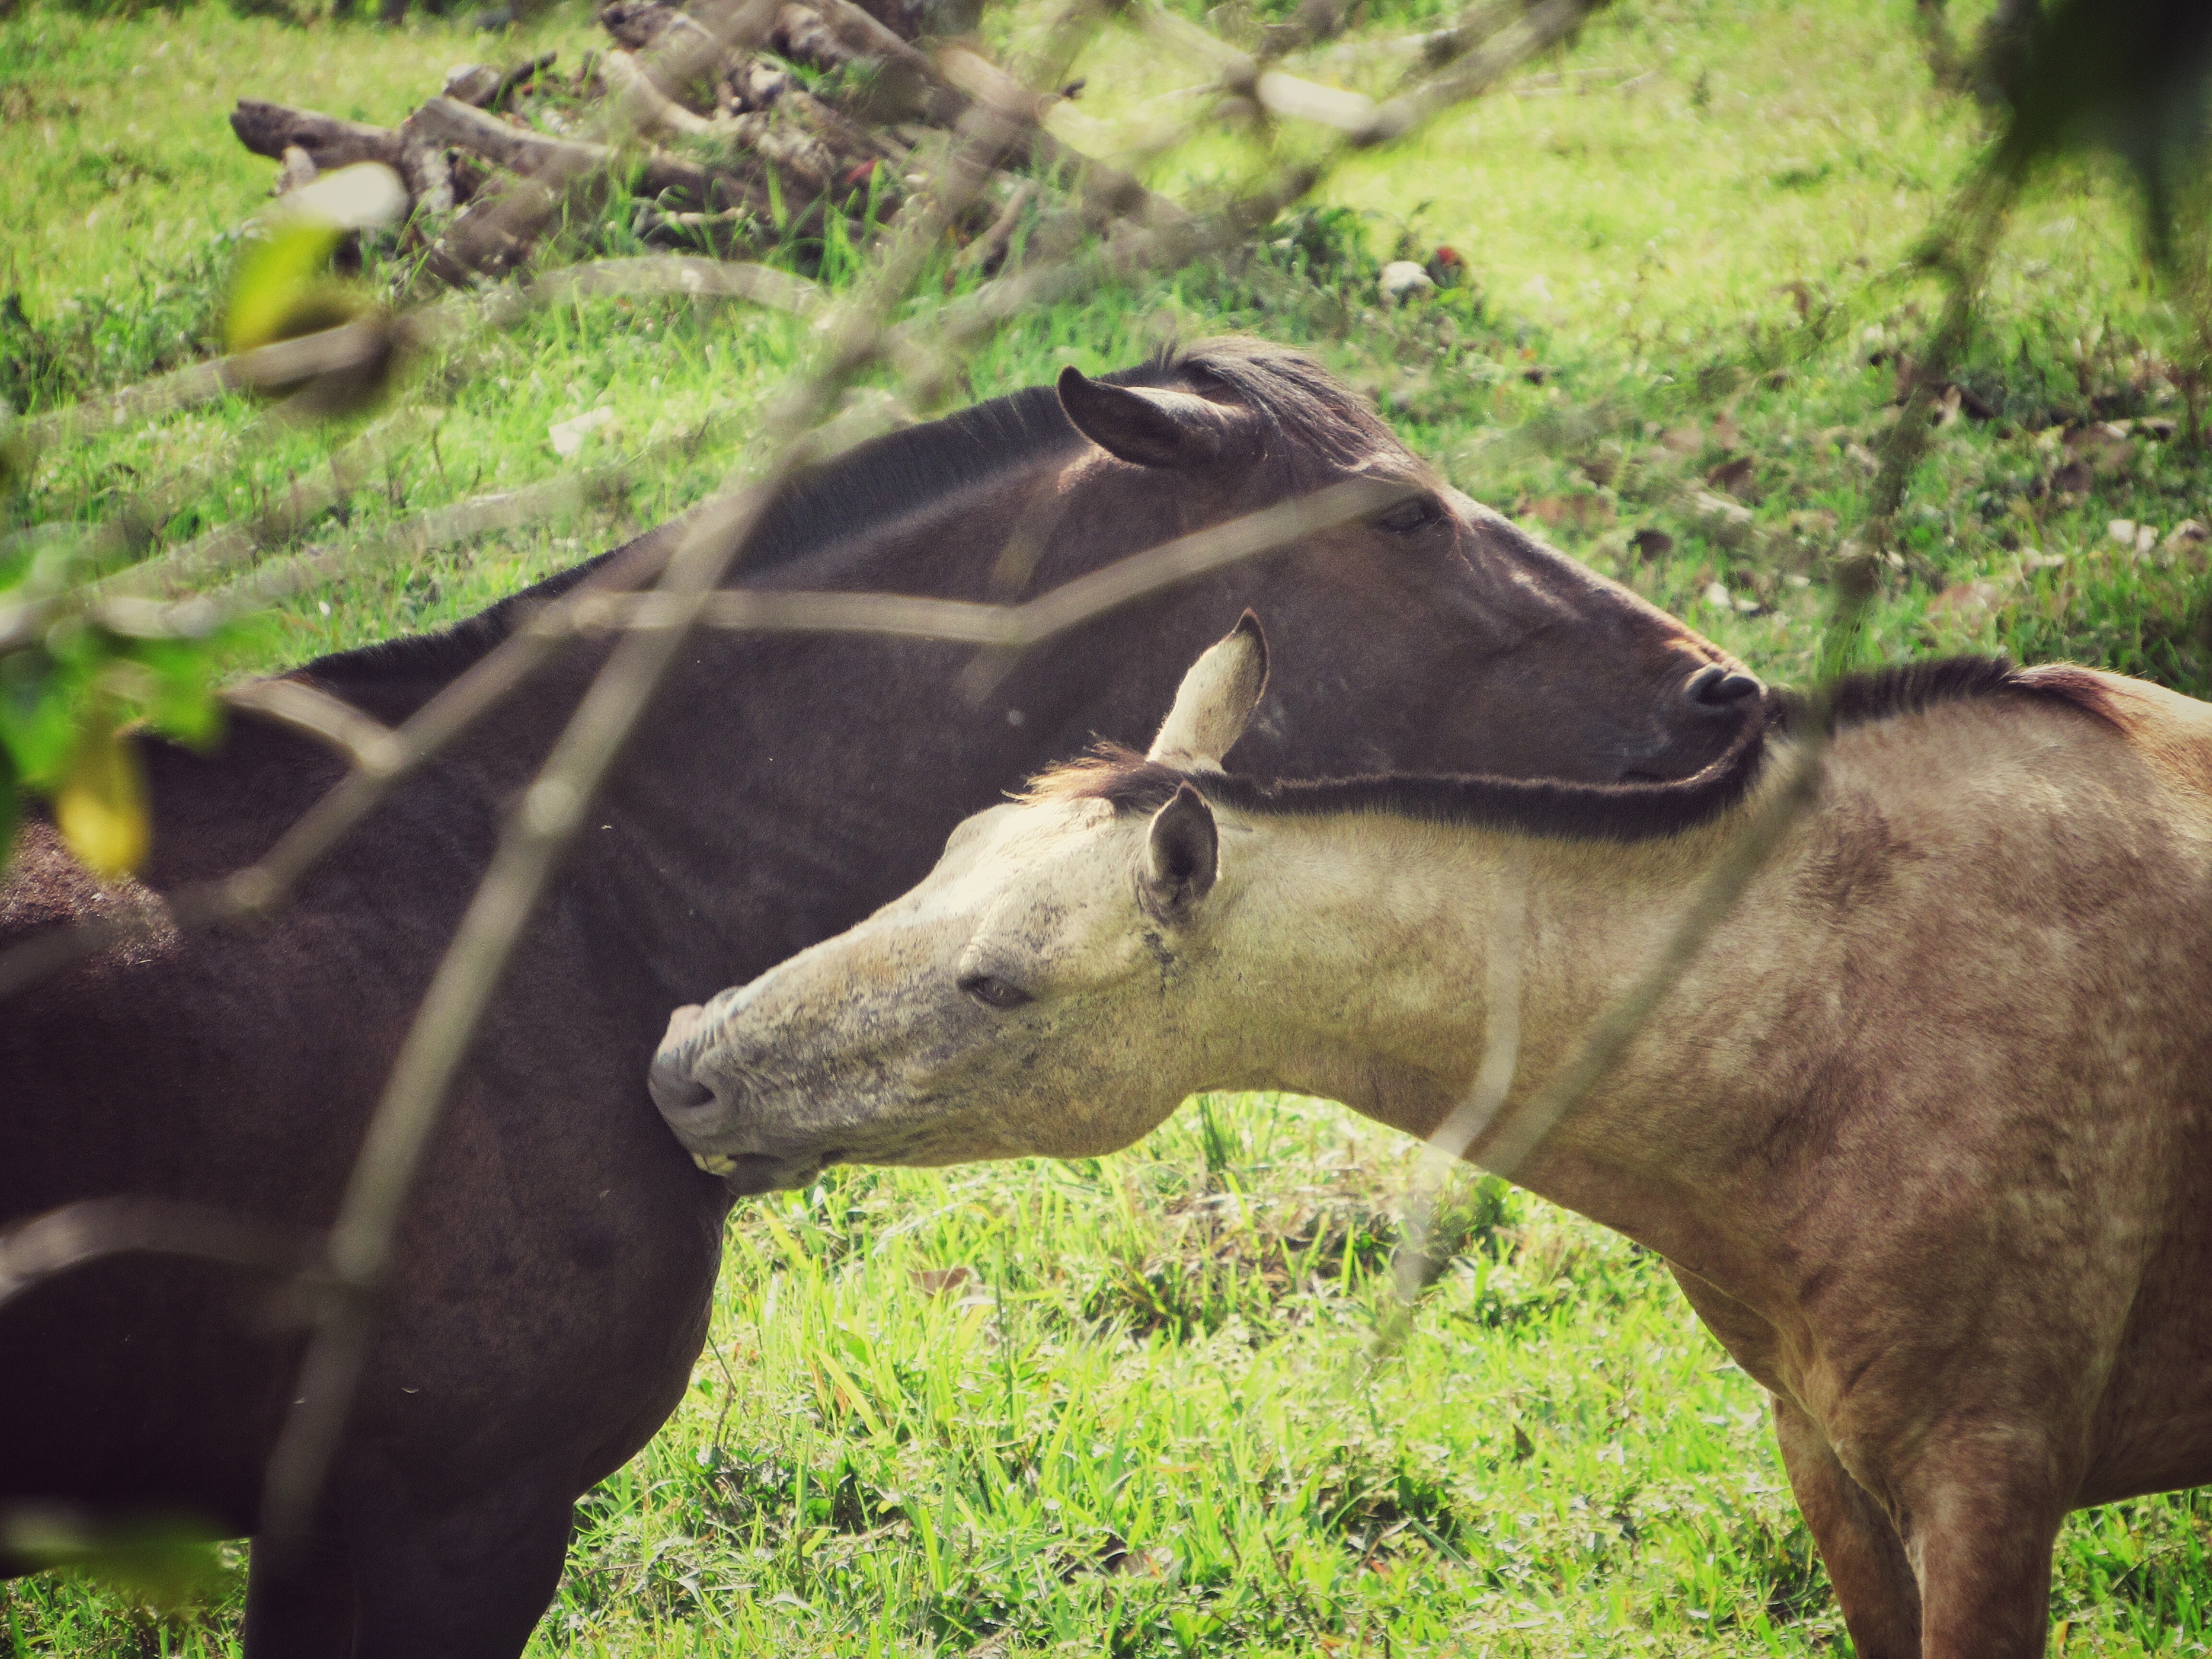
nature, grass, farm, wildlife, zoo, pasture, horse, fauna, mare, safari, rural area, tapir, cattle like mammal, horse like mammal